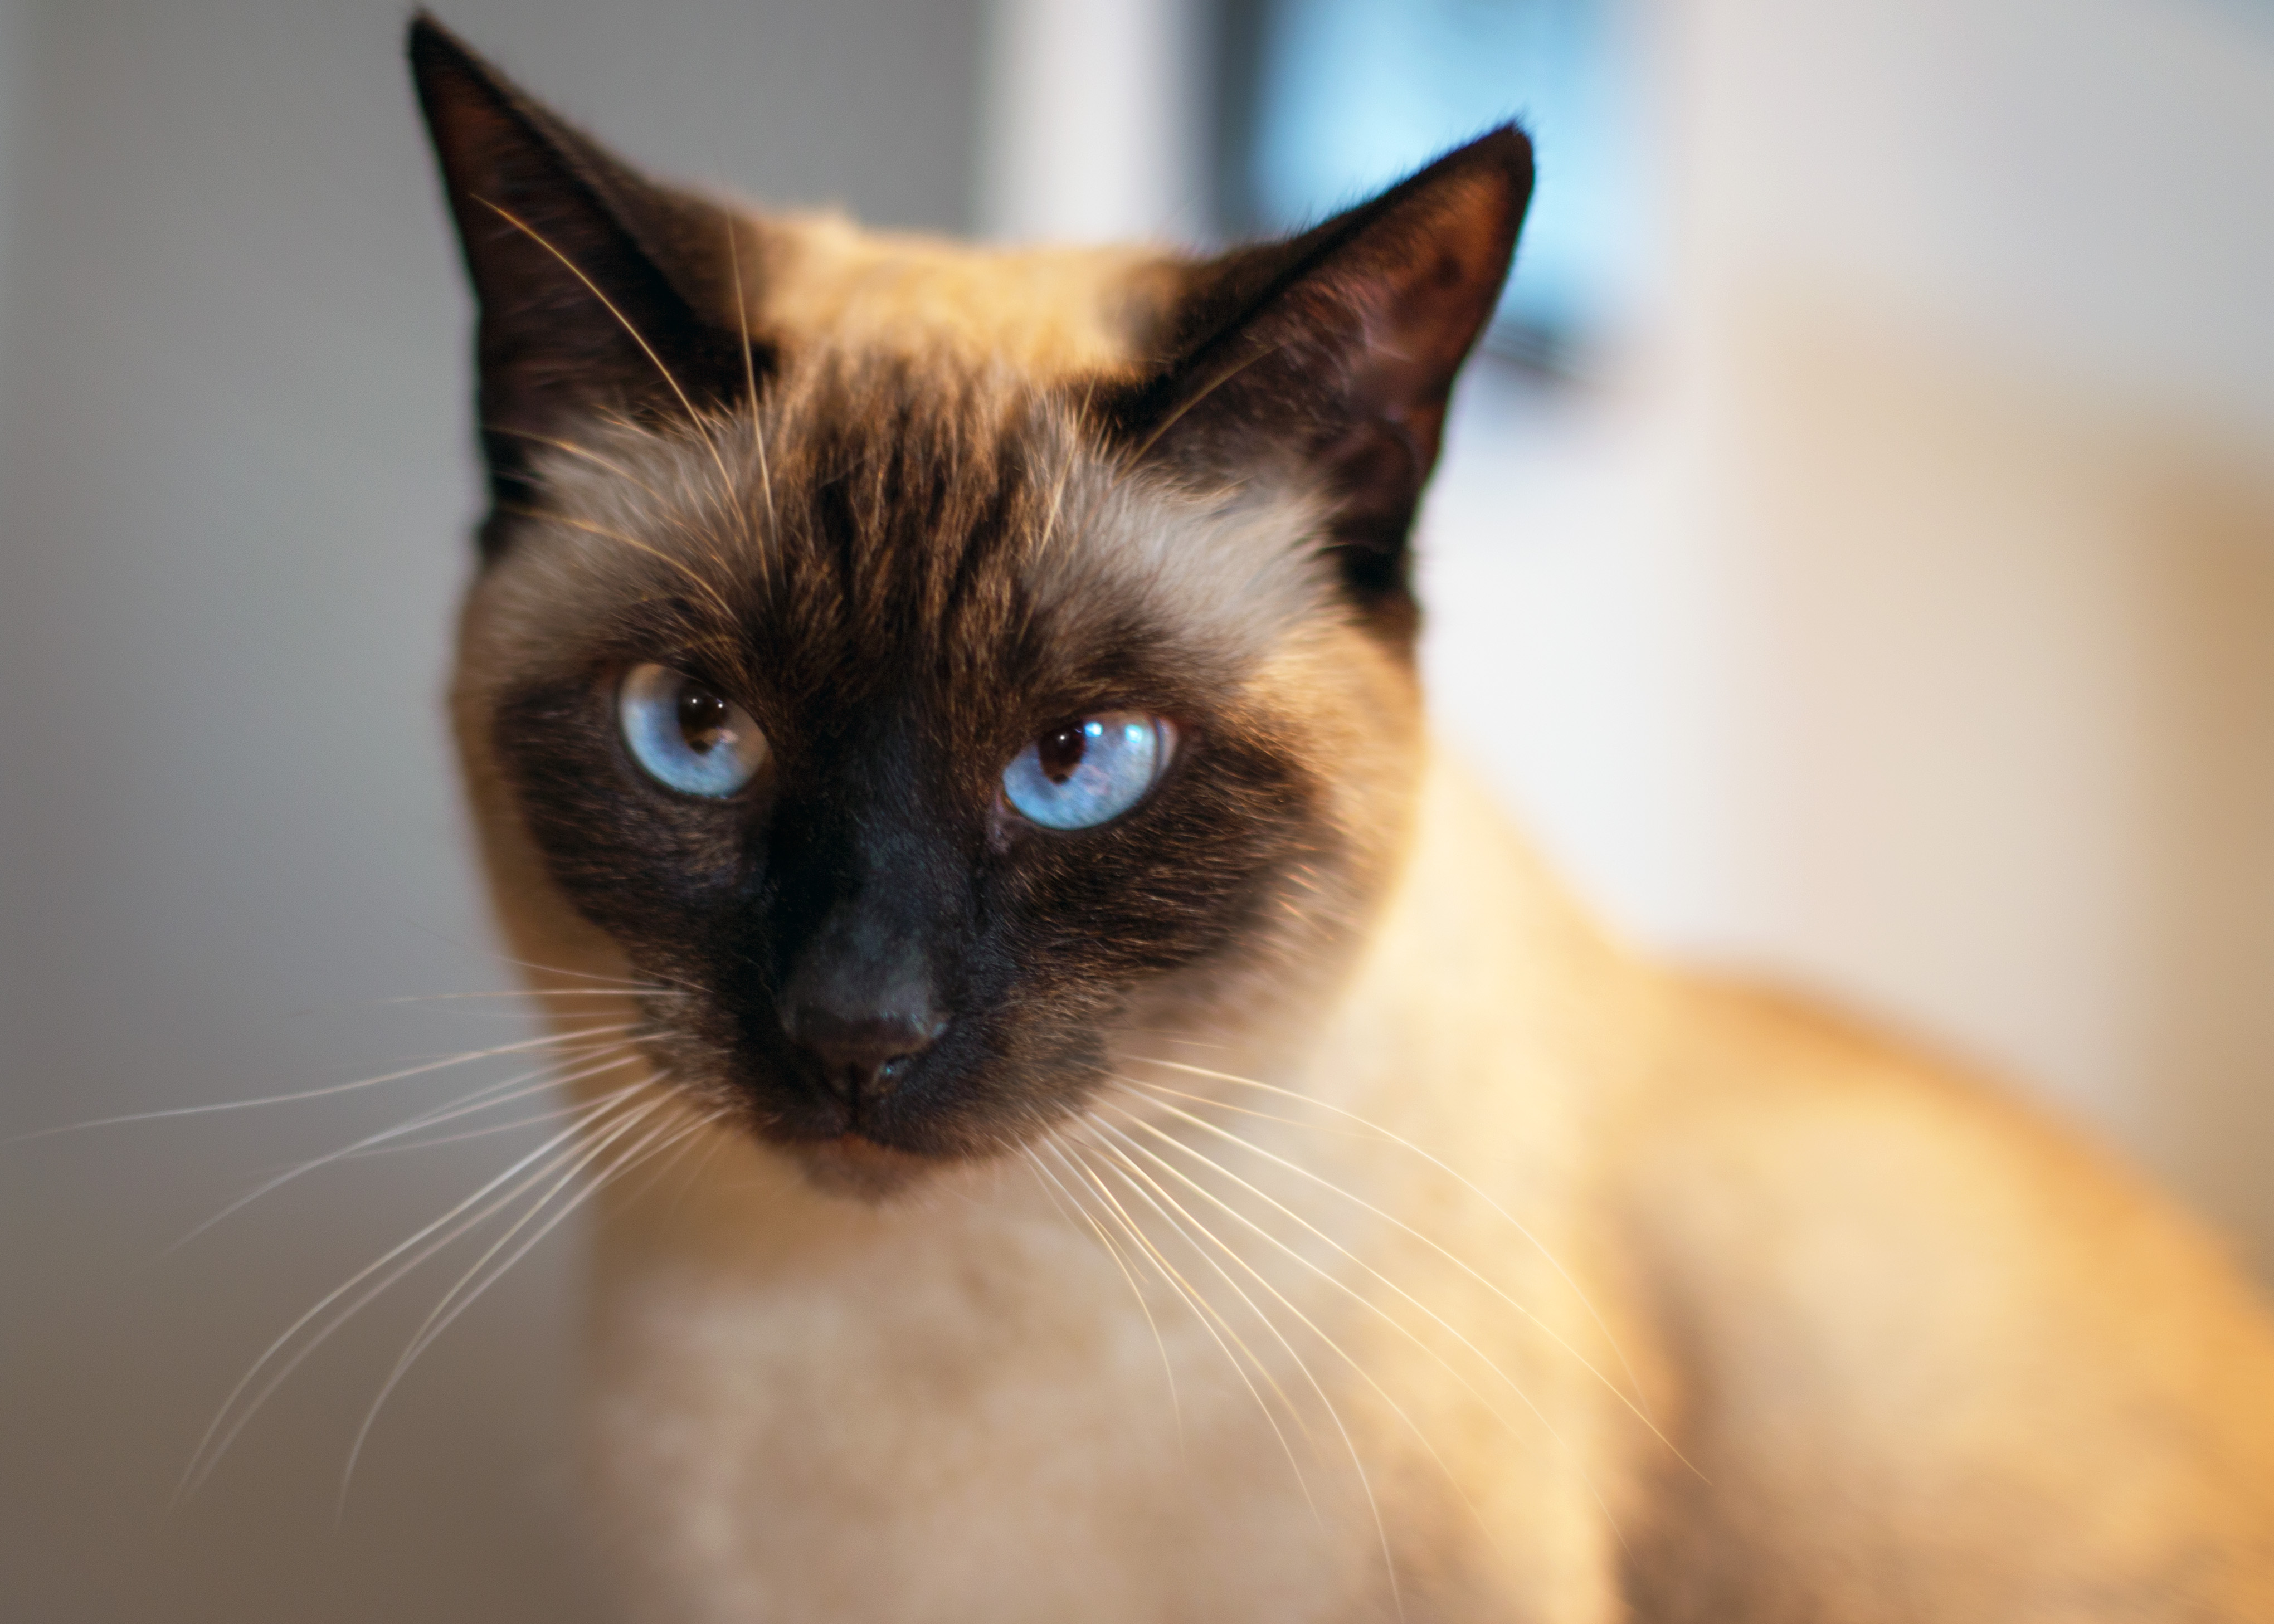
cat, mammal, close up, nose, whiskers, vertebrate, thai, siamese, burmese, balinese, small to medium sized cats, cat like mammal, carnivoran, domestic short haired cat, tonkinese, birman